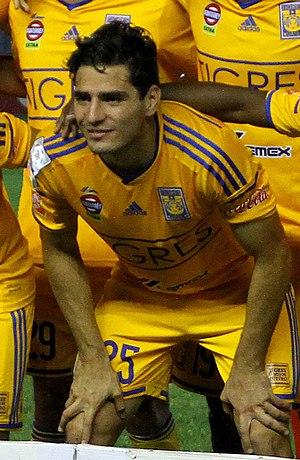
Antonio Briseño Vázquez, né le 5 février 1994 à Guadalajara, est un footballeur mexicain qui évolue au poste de défenseur au Feirense.